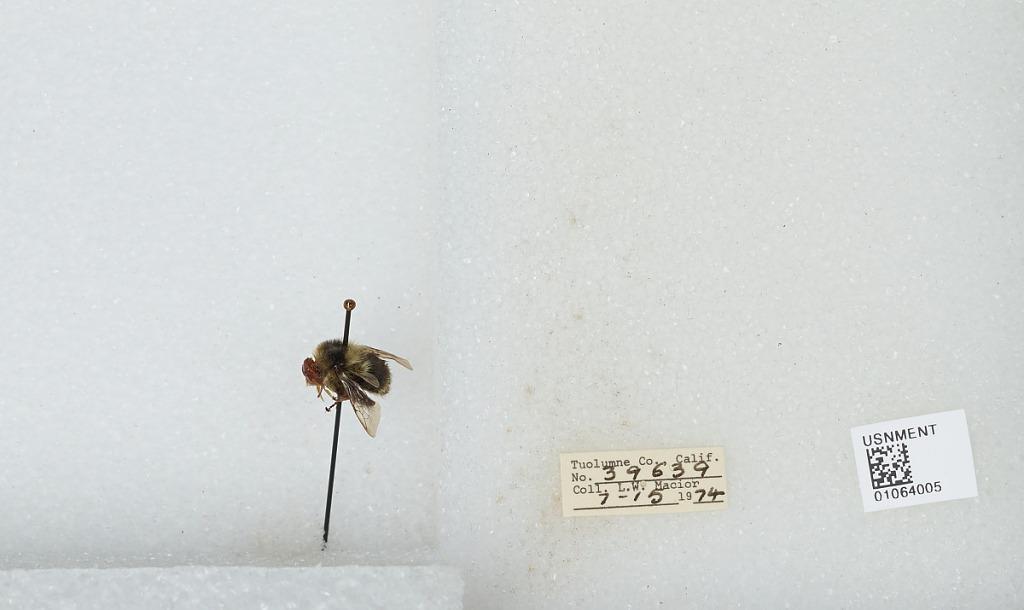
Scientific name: Bombus bifarius nearcticus
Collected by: L. Macior
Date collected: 1974-7-15
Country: United States
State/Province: California
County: Tuolumne
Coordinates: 38.02, -119.93